25th Public Security Protection Brigade

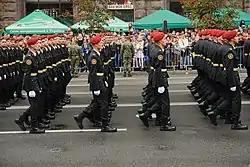
Soldiers of the 25th Brigade on parade in Kyiv. 2016

On the occasion of the 30th Independence Day of Ukraine Ukrainian President Volodymyr Zelensky renamed the unit's name to honour Prince Askold.